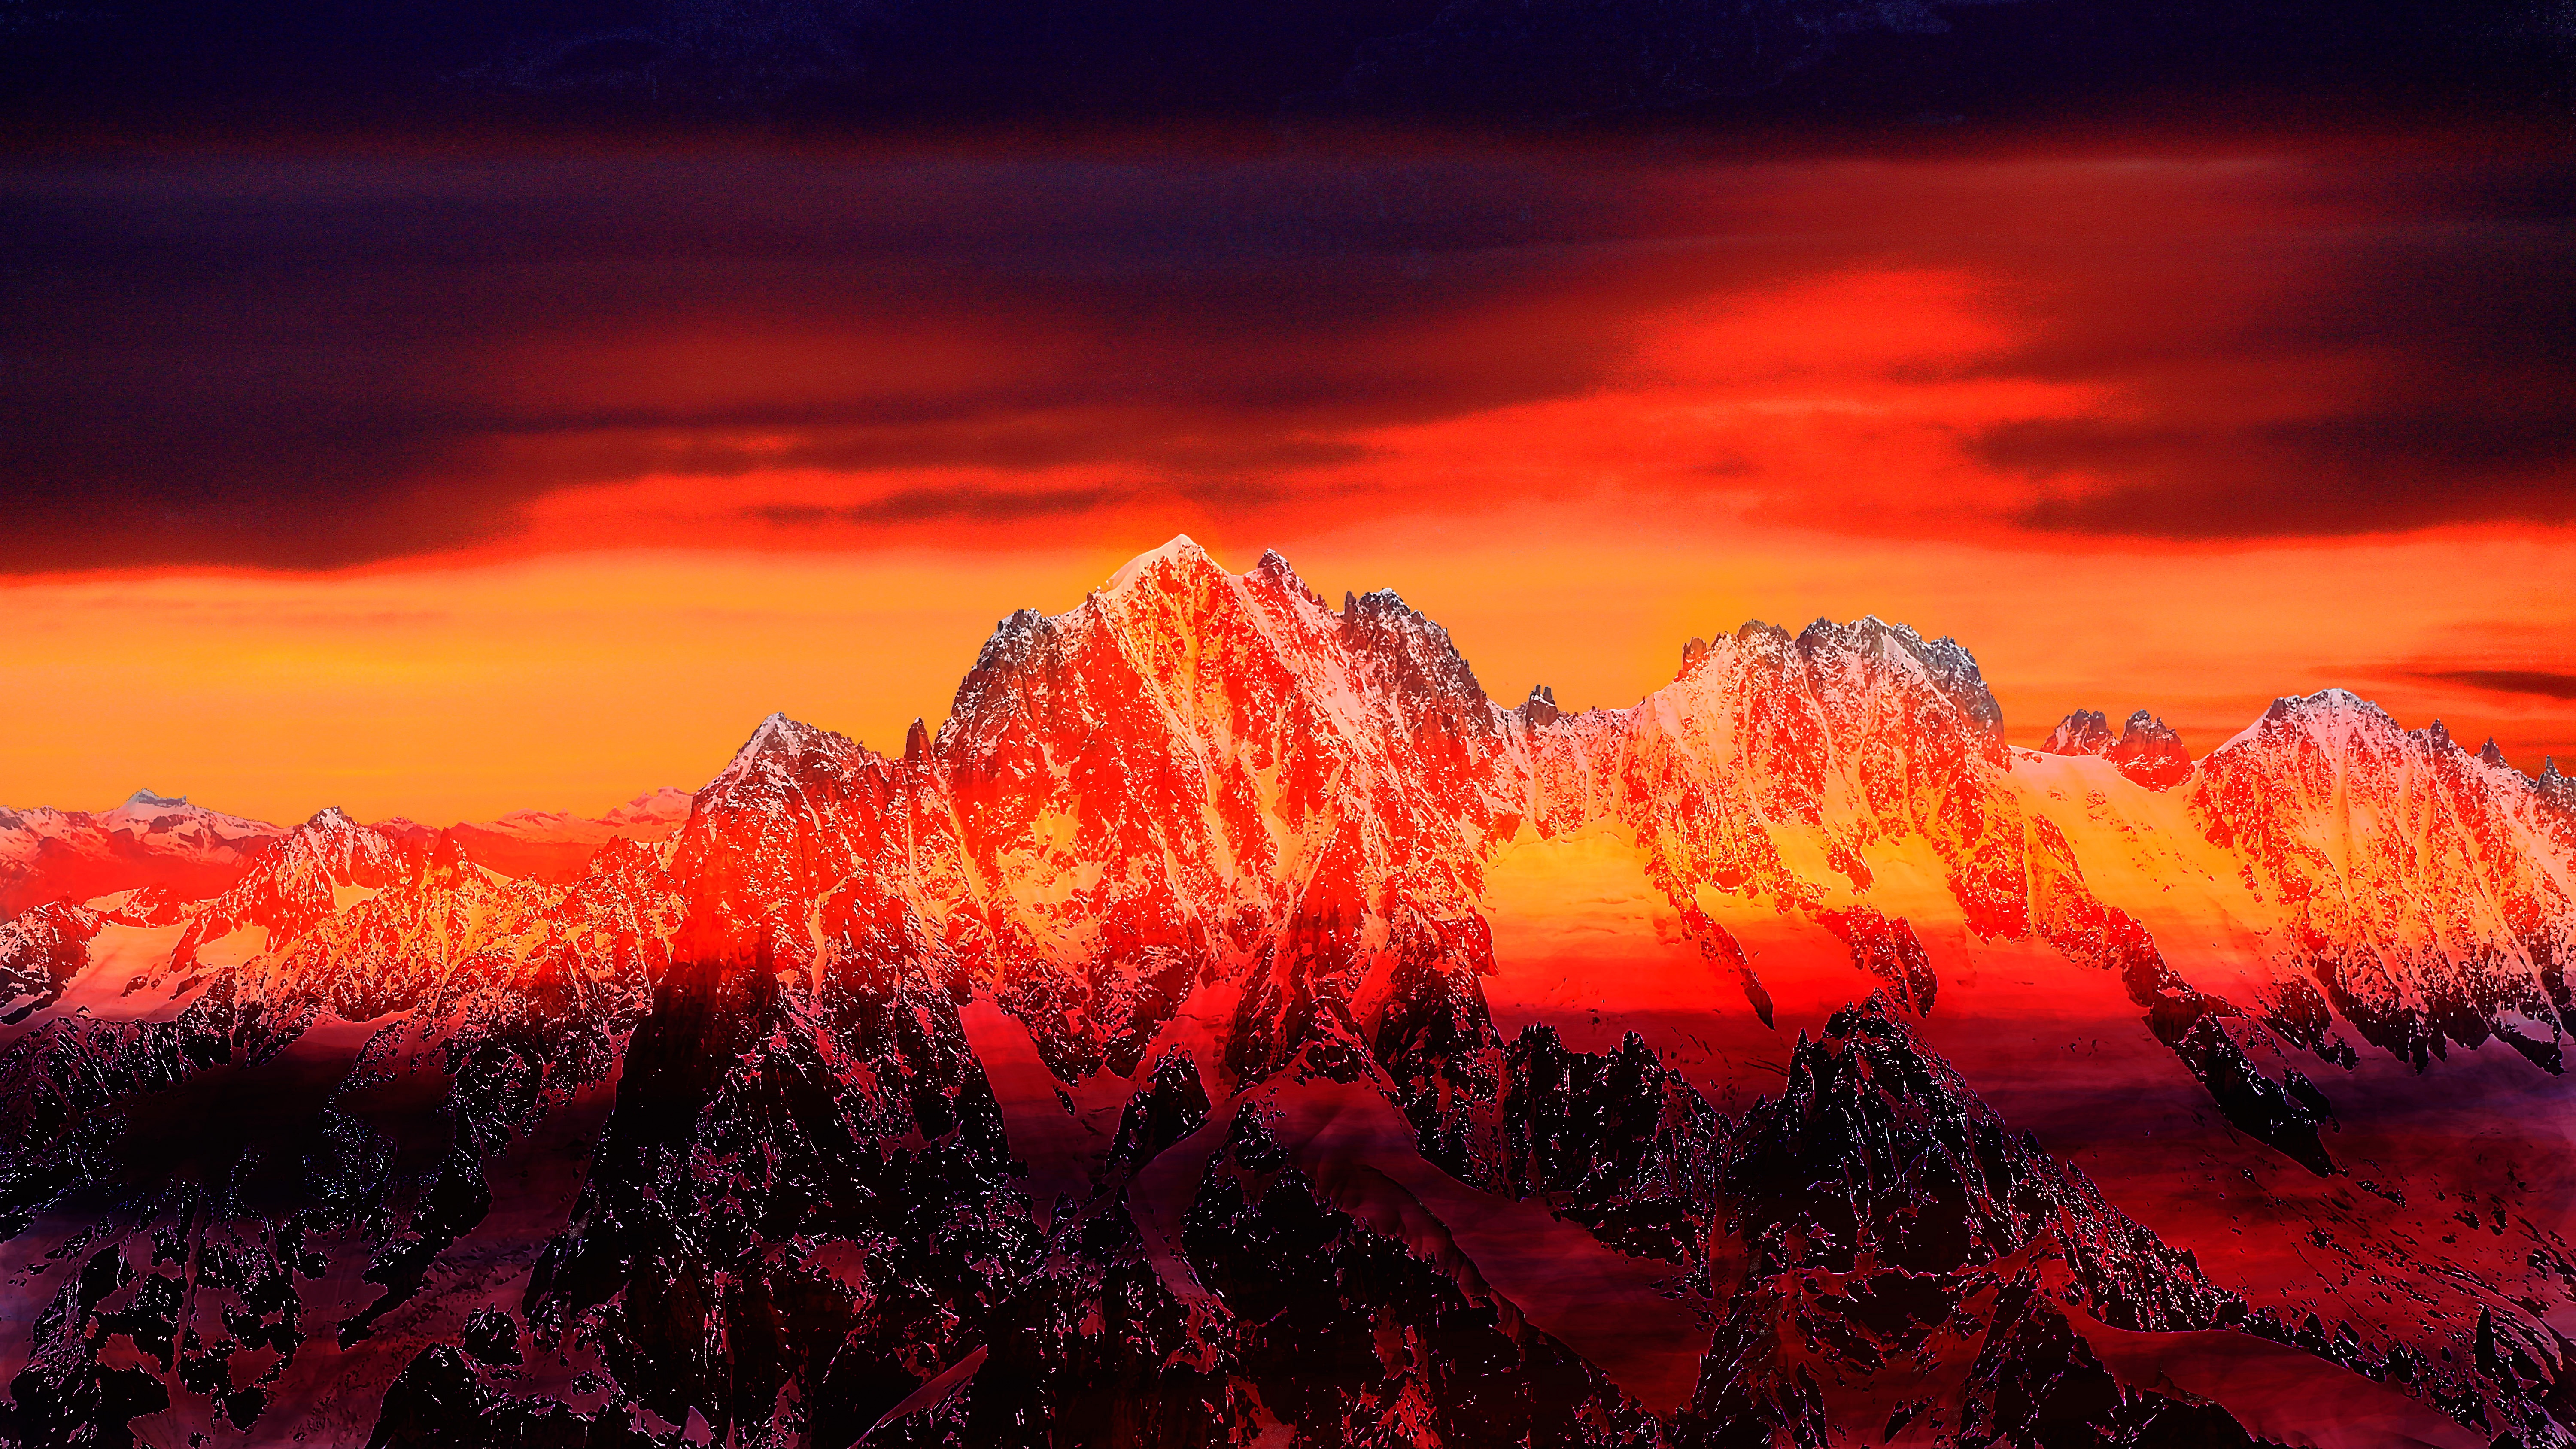
horizon, mountain, snow, sky, sunrise, sunset, night, flower, dawn, alone, dusk, france, europe, ice, evening, red, alpine, cable car, chamonix, mont blanc, mountaineer, mountains, loneliness, high mountains, afterglow, geological phenomenon